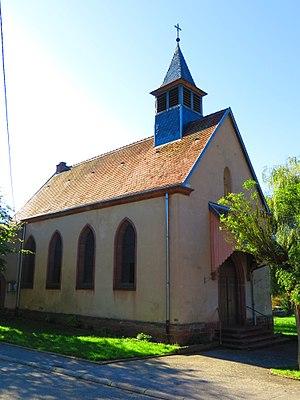
Walscheid Chapelle Marie-Médiatrice d'Eigenthal
Walscheid est une commune française située dans le département de la Moselle, en région Grand Est.